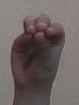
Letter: ha